7 Medium Artillery Regiment

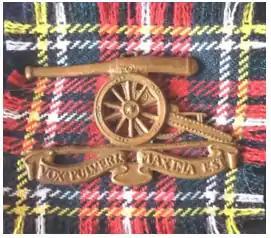
SADF 7 Medium Artillery Regiment SAA beret badge and backing

The regiment saw action during several operational tours of the Border War. It also had the unique distinction of being the first artillery unit to fire live rounds at the new Army Battle School range at Lohatla during September 1978.